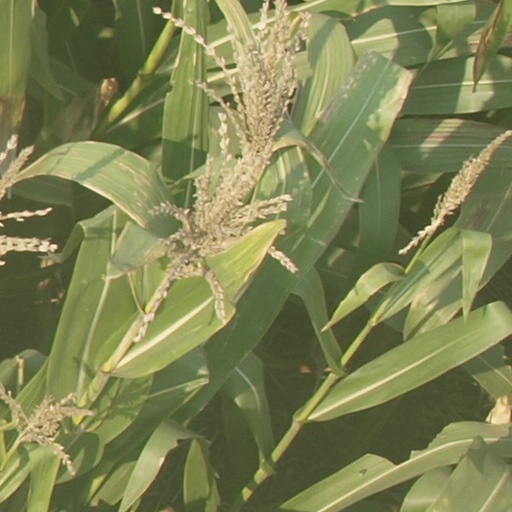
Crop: maize; corn